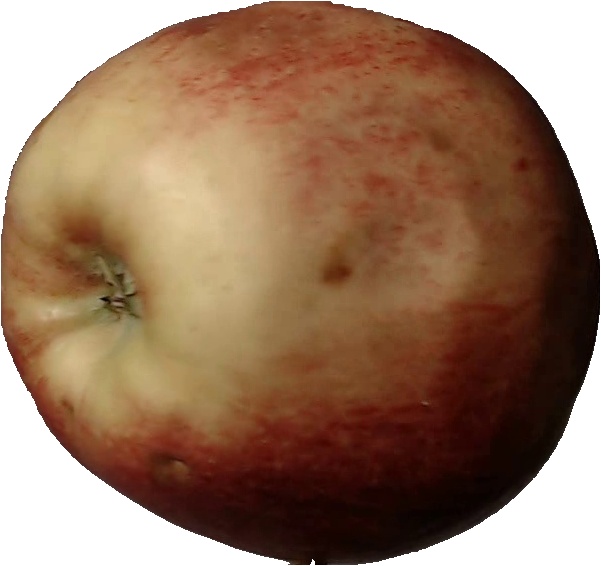
Label: apple_red_3